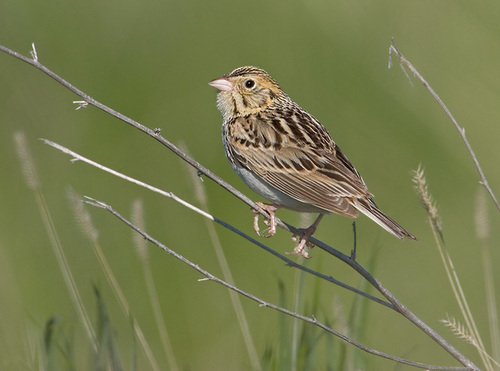
the bird had a very small bill and a short, round head.
a brown bird with black specks, a white belly, and long toes.
this is a bird with a brown and yellow back and a small white beak.
this ornate brown and yellow-white bird has a short, stout beak and beady black eyes.
a small tan bird with different size black stripes on it's wings and tail with a short beak and white belly.
this bird is brown with black and has a very short beak.
this is small bird with grey and white wings and a blueish breast.
this bird is brown with a tan beak, but also has stripings of black and dark brown on its wings and outer rectrices.
this bird has a white ring around its eye and black eyes.
this bird is brown with black and has a very short beak.
Species: Baird Sparrow